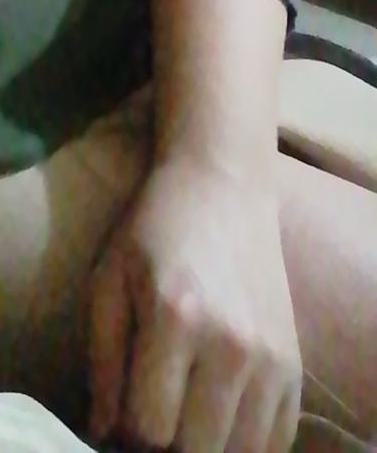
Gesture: no_gesture